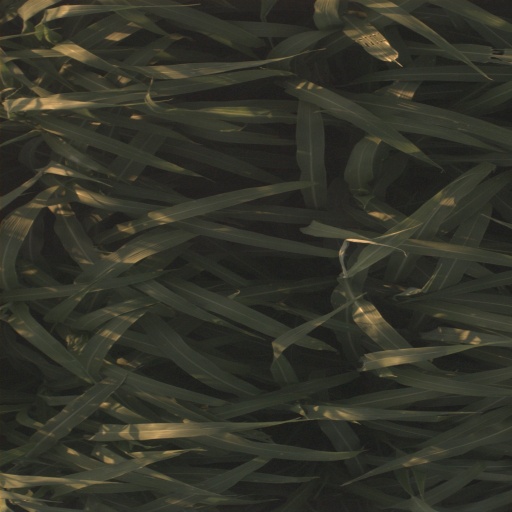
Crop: sorghum